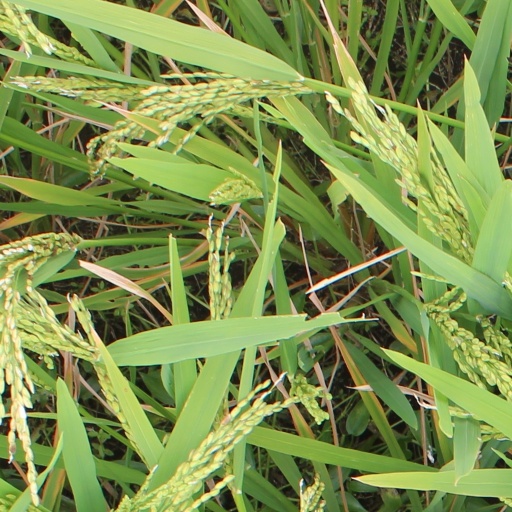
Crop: rice